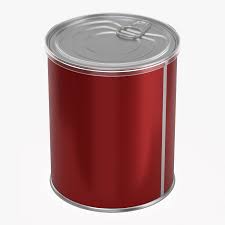
Waste category: metal